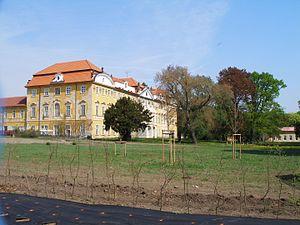
Horní Beřkovice est une commune du district de Litoměřice, dans la région d'Ústí nad Labem, en Tchéquie. Sa population s'élevait à 932 habitants en 2018.